Samshvilde

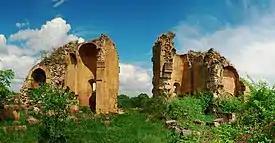
Ruins of the Samshvilde Sioni Church as of 2012.

The borders of the duchy of Samshvilde fluctuated in the course of history, as the southern portion of it was frequently contested between Kartli and the neighboring kings of Armenia. The city itself remained one of the key settlements of Iberia. Along with Tbilisi and Mtskheta, Samshvilde is listed as one of the three main towns of that country in the 7th-century Armenian geography by Anania Shirakatsi. The 8th-century Georgian inscription at the Sioni church, in an "asomtavruli" script, makes mention of two persons of the house of "pitiakhsh", an Iranian-styled local dynasts who appear to have been in possession of Samshvilde. By that time, the region around Samshvilde fell under influence of the newly established Muslim emirate, centered in Tbilisi, the former royal capital of Kartli. From this time on, Samsvhilde was contested among various Georgian, Armenian, and Muslim rulers.